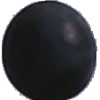
Label: blue_grape